Answer in natural language. Is Doorway to the left of gray rectangle sofa? Choose between the following options: no or yes
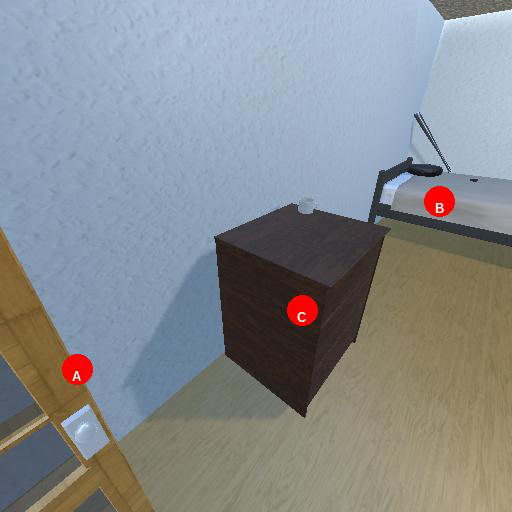
<answer>yes</answer>